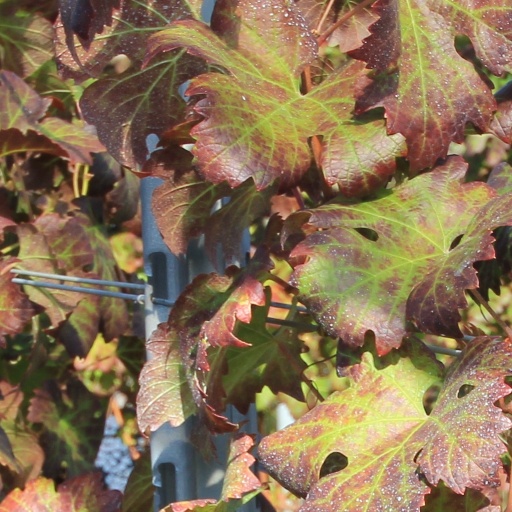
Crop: grape